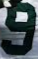
Number: 9